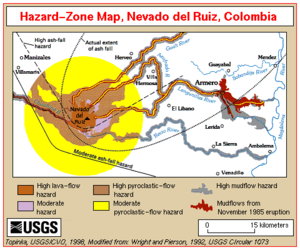
L'éruption du volcan Nevado del Ruiz en 1985, à l'origine de la catastrophe d'Armero, est la quatrième éruption volcanique la plus meurtrière depuis l'an 1500. Ce volcan de Colombie, entré en éruption du 11 septembre 1985 au 13 juillet 1991, se manifeste d'abord par l'émission d'un panache de vapeur d'eau, des explosions projettent des blocs jusqu'à une distance de deux kilomètres du cratère sommital et une pluie de cendres qui s'abat jusqu'à trente kilomètres du volcan. Ces phénomènes n'inquiètent pas outre mesure les autorités qui ne pensent pas qu'Armero soit en danger, la ville étant située à quarante kilomètres du volcan ; de leur côté les scientifiques estiment qu'une éruption majeure peut affecter la ville, et une carte des risques sera diffusée début novembre, mais à faible échelle.